Zanzibar Revolution

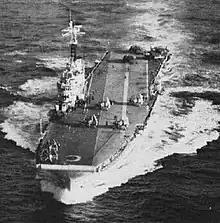
HMS "Centaur"

A partial evacuation of British citizens was completed by 17 January, when the army riots in Southeast Africa prompted "Rhyl"s diversion to Tanganyika so that the troops she was carrying could assist in quelling the mutiny. In replacement, a company of the Gordon Highlanders was loaded aboard "Owen" so an intervention could still be made if necessary. The aircraft carriers "Centaur" and "Victorious" were also transferred to the region as part of Operation Parthenon. Although never enacted, Parthenon was intended as a precaution should Okello or the Umma party radicals attempt to seize power from the more moderate ASP. In addition to the two carriers, the plan involved three destroyers, "Owen", 13 helicopters, 21 transport and reconnaissance aircraft, the second battalion of the Scots Guards, 45 Commando of the Royal Marines and one company of the second battalion of the Parachute Regiment. The island of Unguja, and its airport, were to be seized by parachute and helicopter assault, followed up by the occupation of Pemba. Parthenon would have been the largest British airborne and amphibious operation since the Suez Crisis.